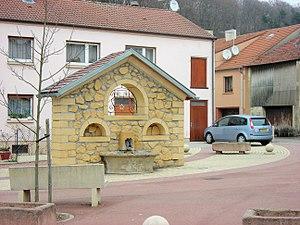
Fontaine au centre du village de Berviller-en-Moselle (57 France)
Berviller-en-Moselle est une commune française située dans le département de la Moselle et le bassin de vie de la Moselle-est, en région Grand Est.